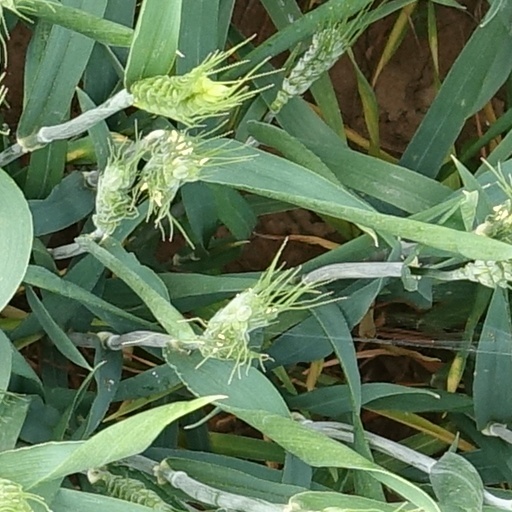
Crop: wheat